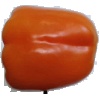
Label: Pepper Orange 1